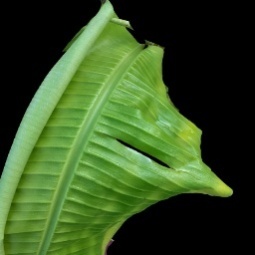
Label: Calcium